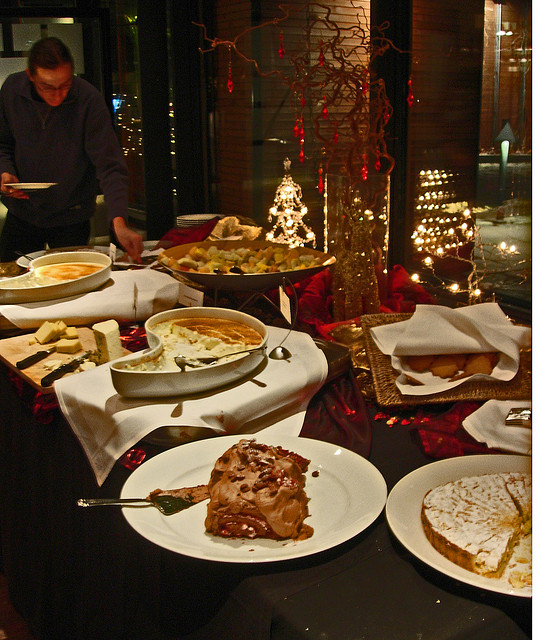
user: Given an image and a question. Answer the question in a short answer. Question: What nationality is the man holding the plate? Short Answer:
assistant: asian